Shuidiao Getou

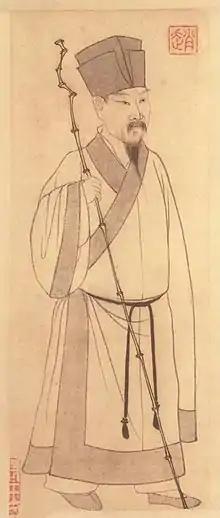
Su Shi.

In 1983, Liang Hong Zhi set Su's poem to new music as the song "Danyuan ren changjiu" (translated "Wishing We Last Forever" or "Always Faithful"). This new setting was recorded by Teresa Teng in her album "dandan youqing", which also contained songs based on other poems from the Tang and Song dynasties. Later artists such as Faye Wong, Jacky Cheung and China Flowers covered this song in albums and concerts.